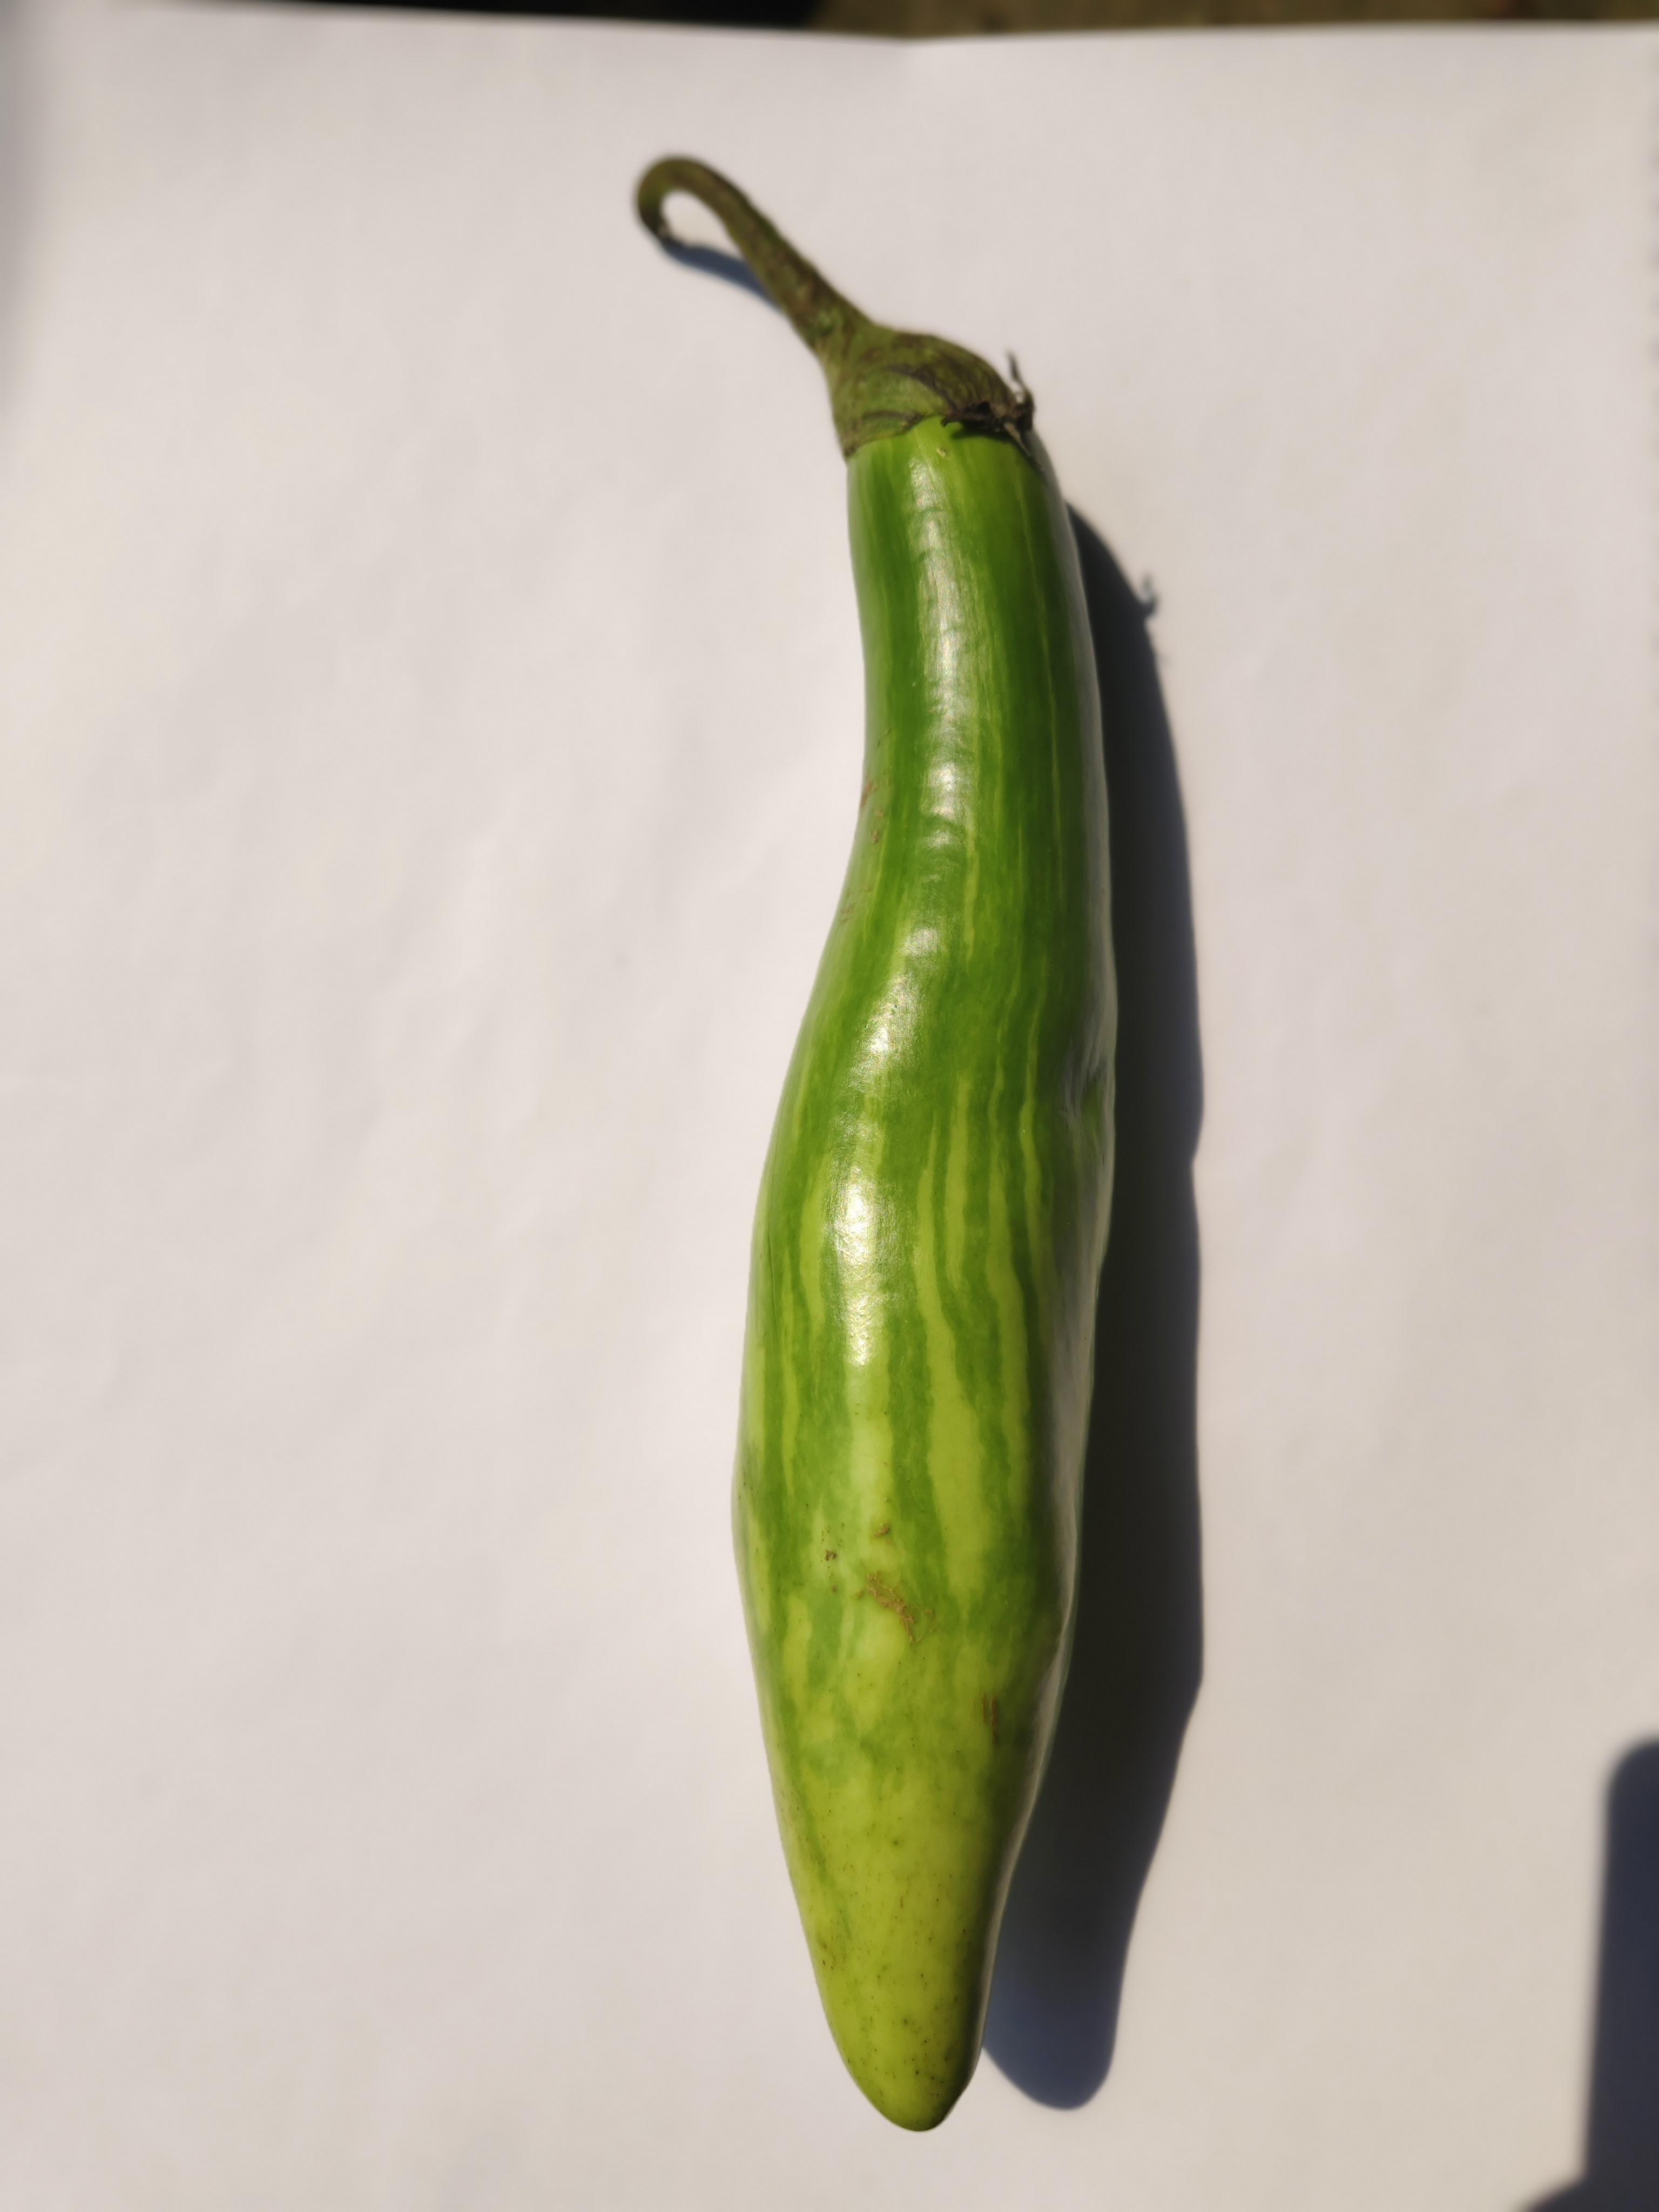
Label: Brinjal